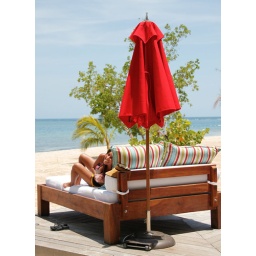
This bed was near the ocean ...it was soo comfy.